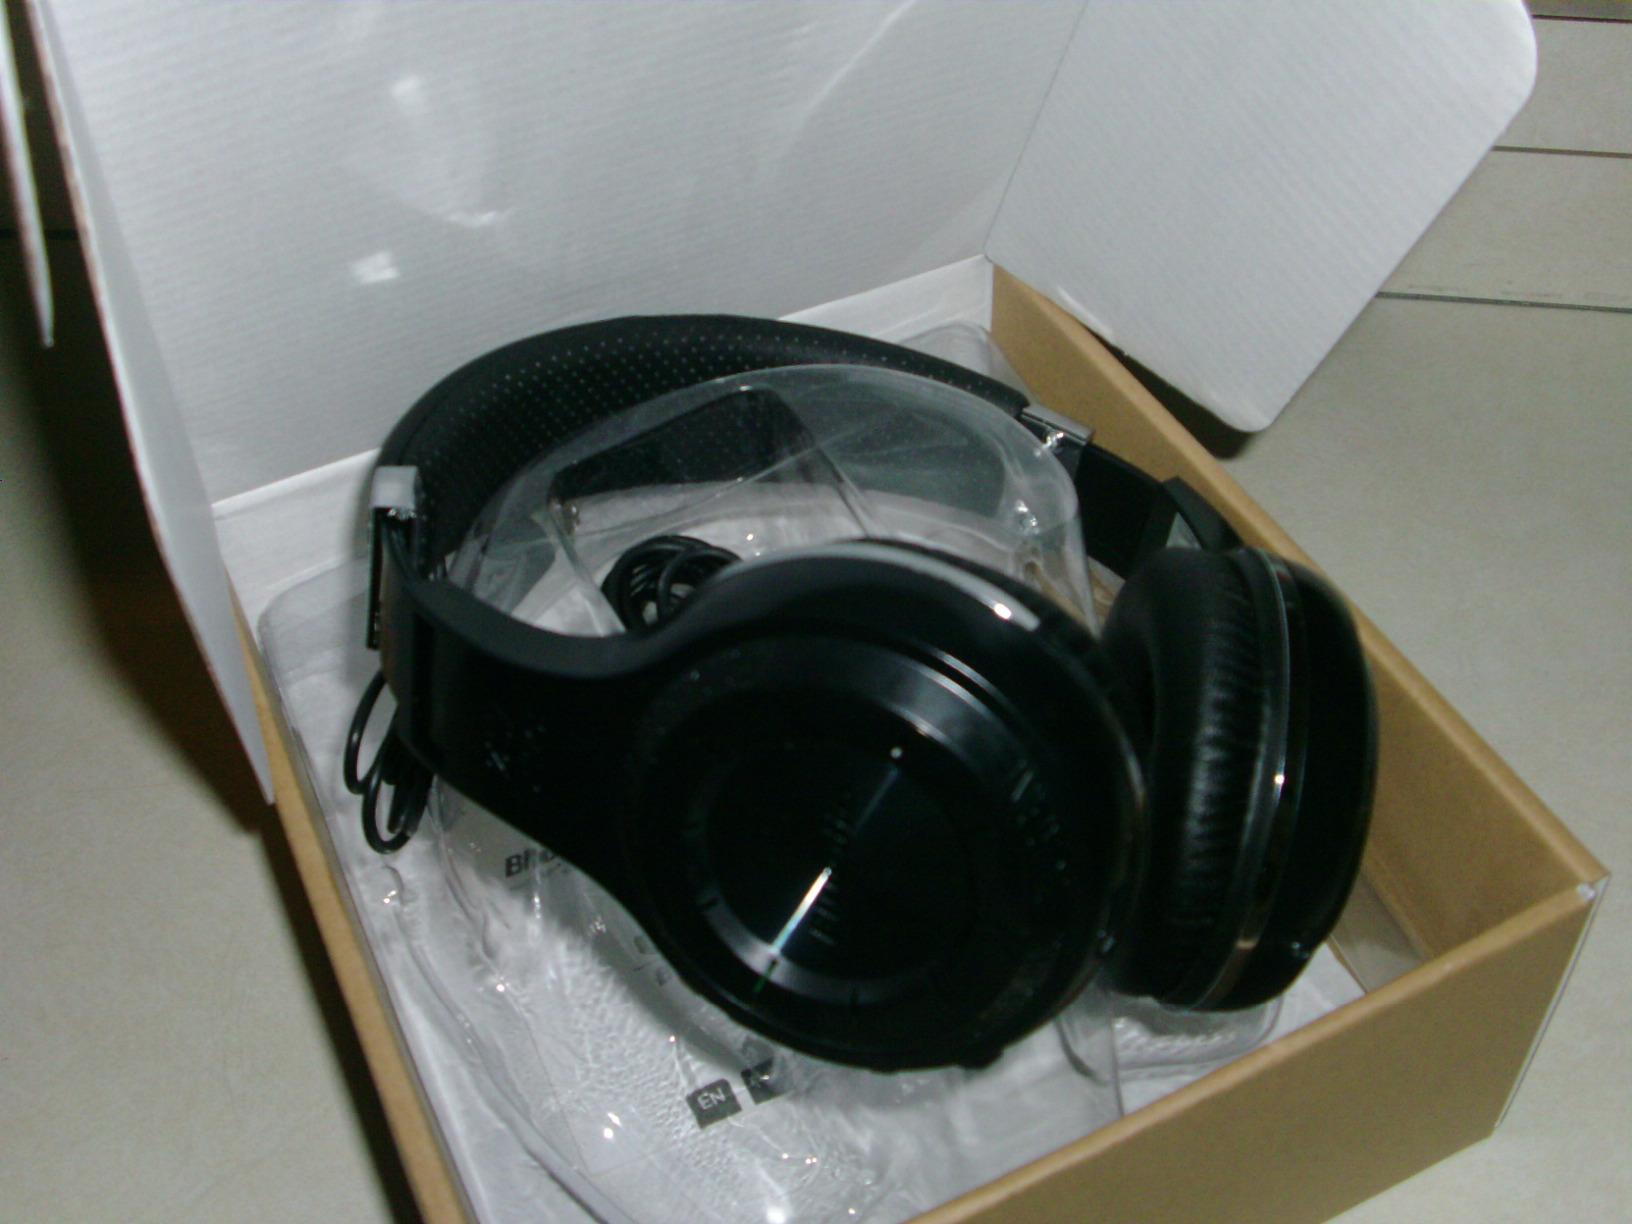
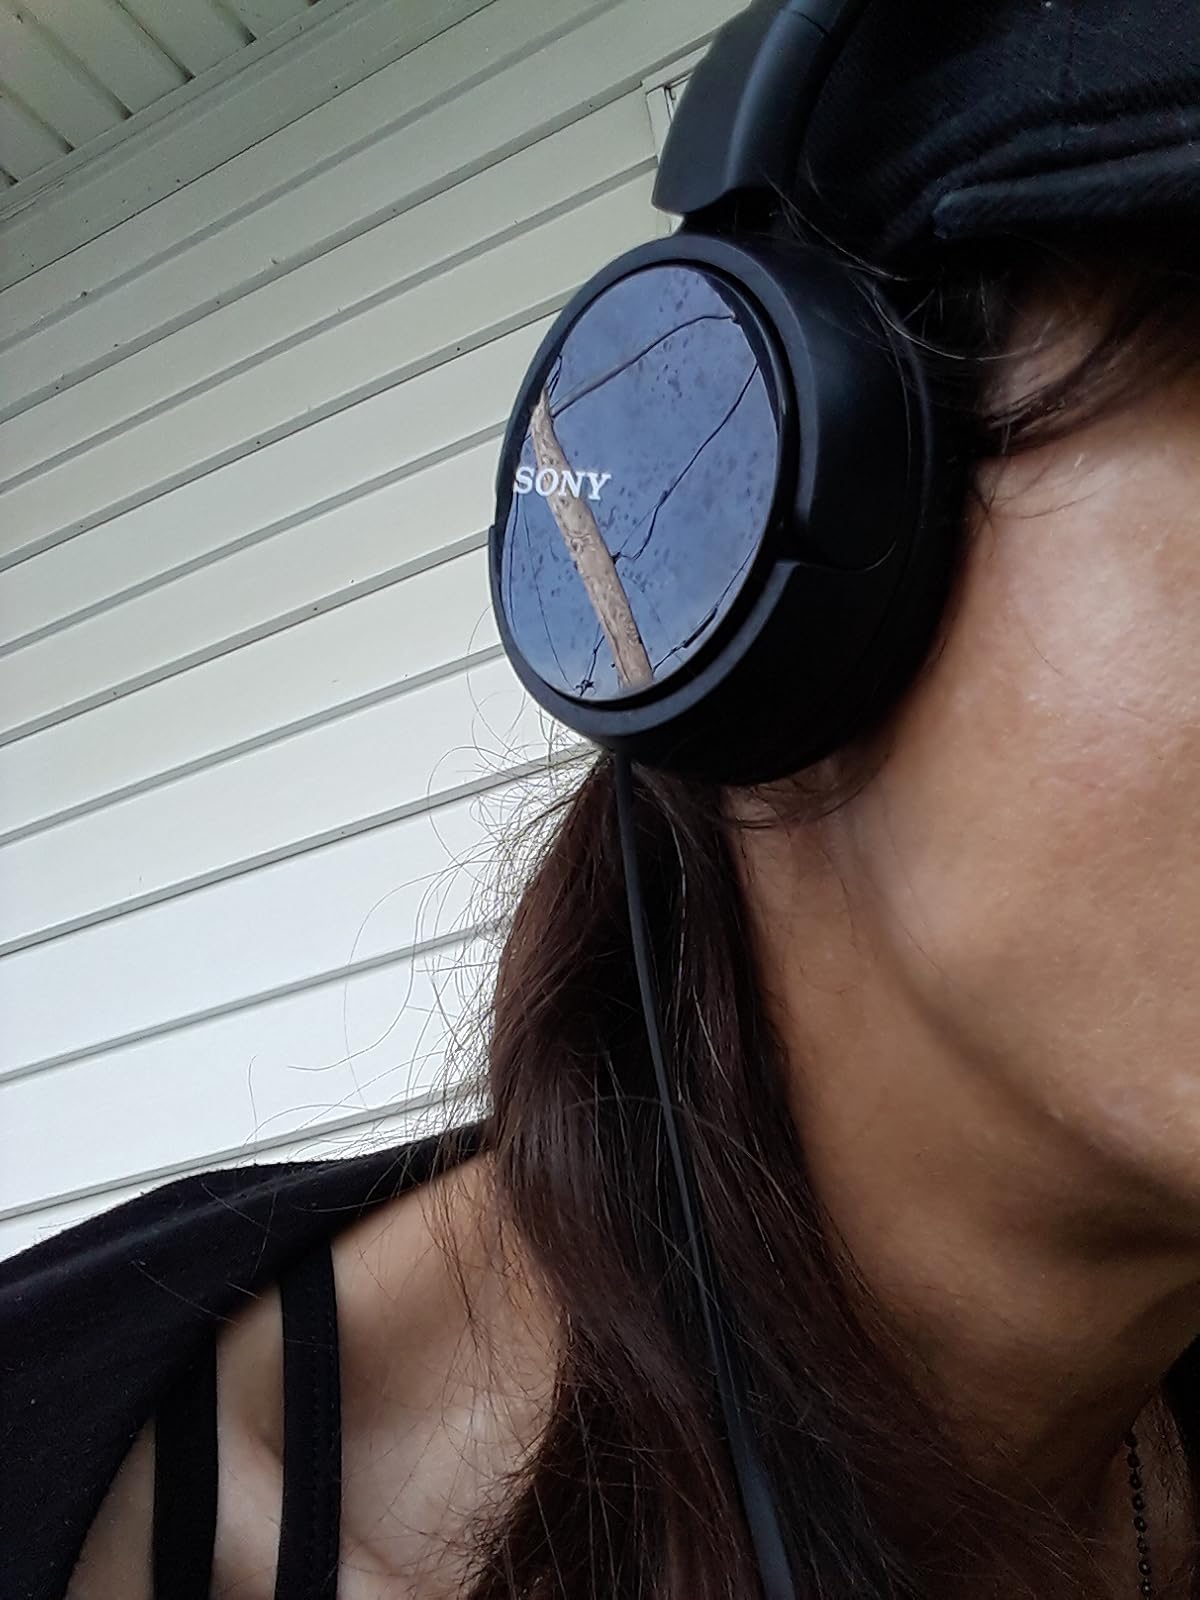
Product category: headphones
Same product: no